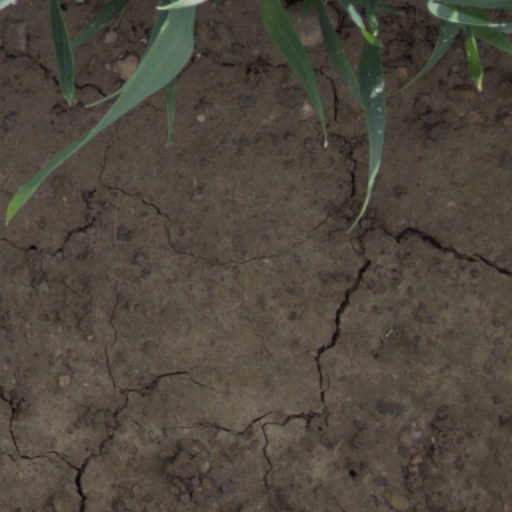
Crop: wheat